John Siddeley, 1st Baron Kenilworth

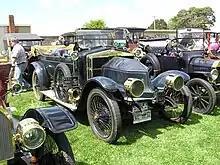
1912 Siddeley-Deasy 18-24 hp

By 1912, when Deasy resigned because of his ill-health, Siddeley had added his name to the Deasy product's radiator. In November 1912 Deasy's business became—by popular vote of the shareholders—Siddeley-Deasy. During World War I it grew rapidly producing aircraft engines and airframes with the assistance of distinguished staff from the Royal Aircraft Factory at Farnborough as well as motor vehicles including ambulances using Rover chassis and Daimler and Aster engines and employed around 5,000 workers. He was appointed a Commander of the Order of the British Empire in the 1918 New Year Honours for his industrial services during the war.